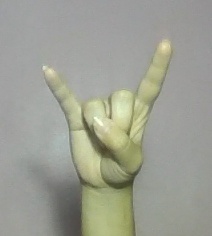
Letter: la